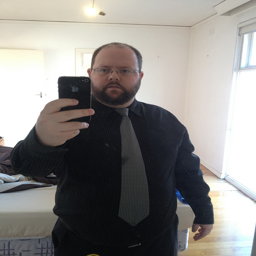
A man in a dark shirt and tie holds up his cell phone.
A man wearing a tie that is holding a phone.
A man is talking a picture of himself in the mirror.
A man is taking a selfie in his bedroom.
Man in a black button up and tie taking a photo with his phone.